Audacy

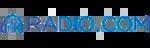

The radio.com domain was formerly owned by CNET Networks, which purchased it, and tv.com from the nonprofit Internet Multicasting Service for $30,000 in 1996. CNET, and in turn the radio.com domain, was acquired by CBS Corporation (the parent company of CBS Radio at the time) in 2008.